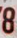
Number: 8